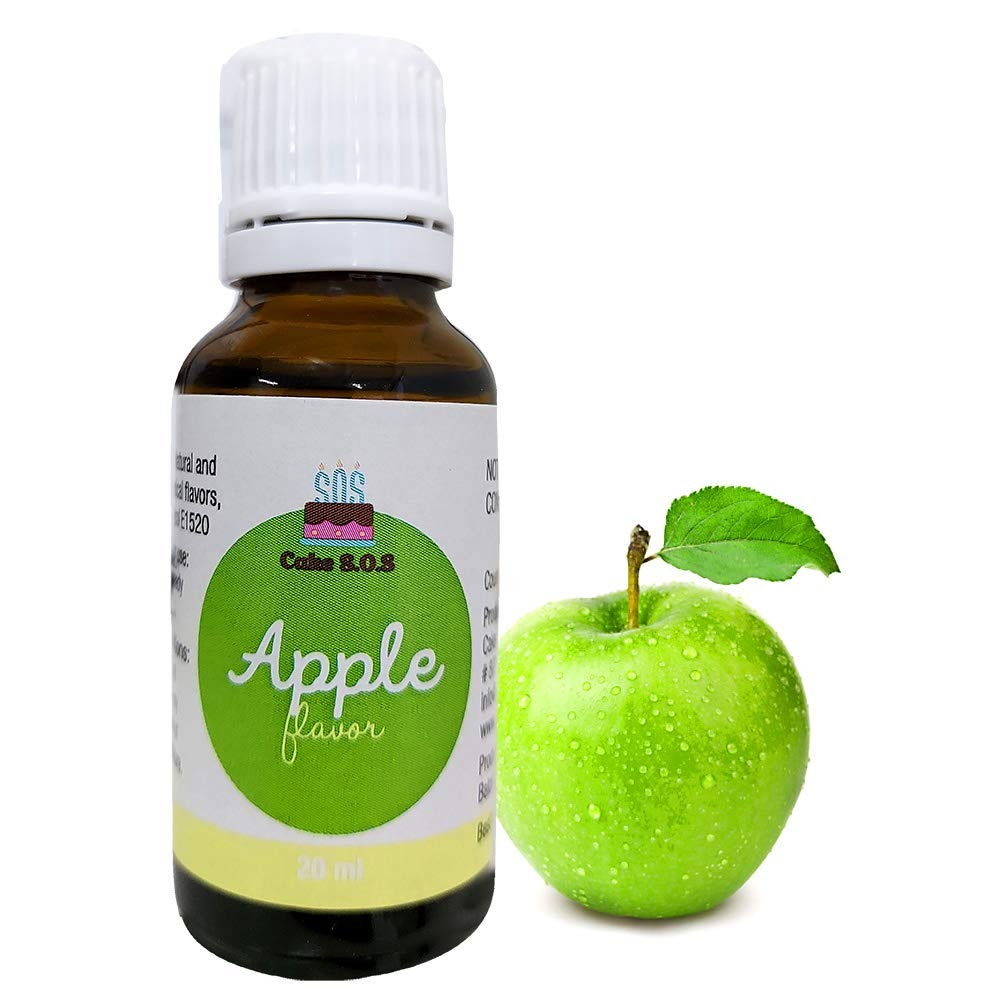
Item Name: Apple Flavor, 20 ml (0.68 fl oz)
Bullet Point 1: Use this professional strength artificial flavor to add extra depth and flavor to your cakes, icings, and pastries. Get even more in this cost-saving bakery size. This loverly flavoring enhances any baked item or icing.
Bullet Point 2: The flavor holds up very well and will not "bake-out", or fade when subjected to baking. It mixes well with water or oil-based recipes. Use for cookies, cakes, pastries, etc.
Bullet Point 3: Instruction for use: 1 g for 1 kg ready for use product.
Bullet Point 4: Storage conditions: Store in the original packaging in a dry and airy place at room temperature.
Bullet Point 5: Country of Origin: EU. Net Weight: 20ml.
Product Description: Apple Flavor, 20 ml (0.68 fl oz)
Value: 1.0
Unit: Count

Price: 8.49